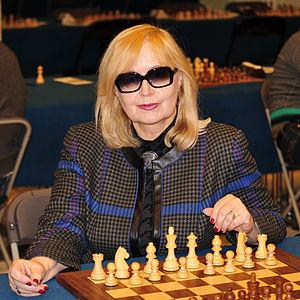
Hanna Ereńska-Barlo, anciennement Hanna Erenska-Radzewska, est une joueuse d'échecs polonaise née le 12 novembre 1946 à Poznań.